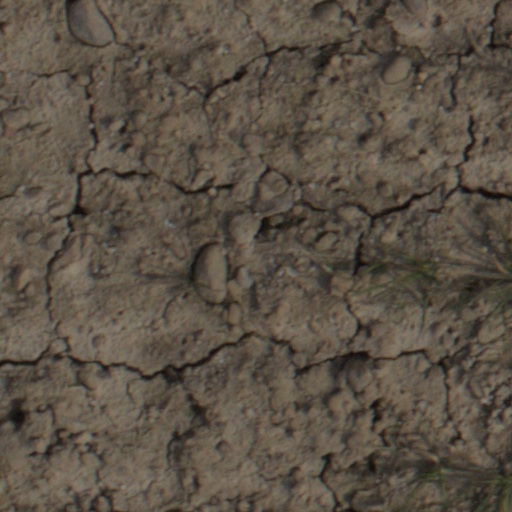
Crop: wheat